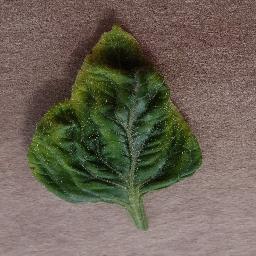
Label: Tomato___Tomato_Yellow_Leaf_Curl_Virus